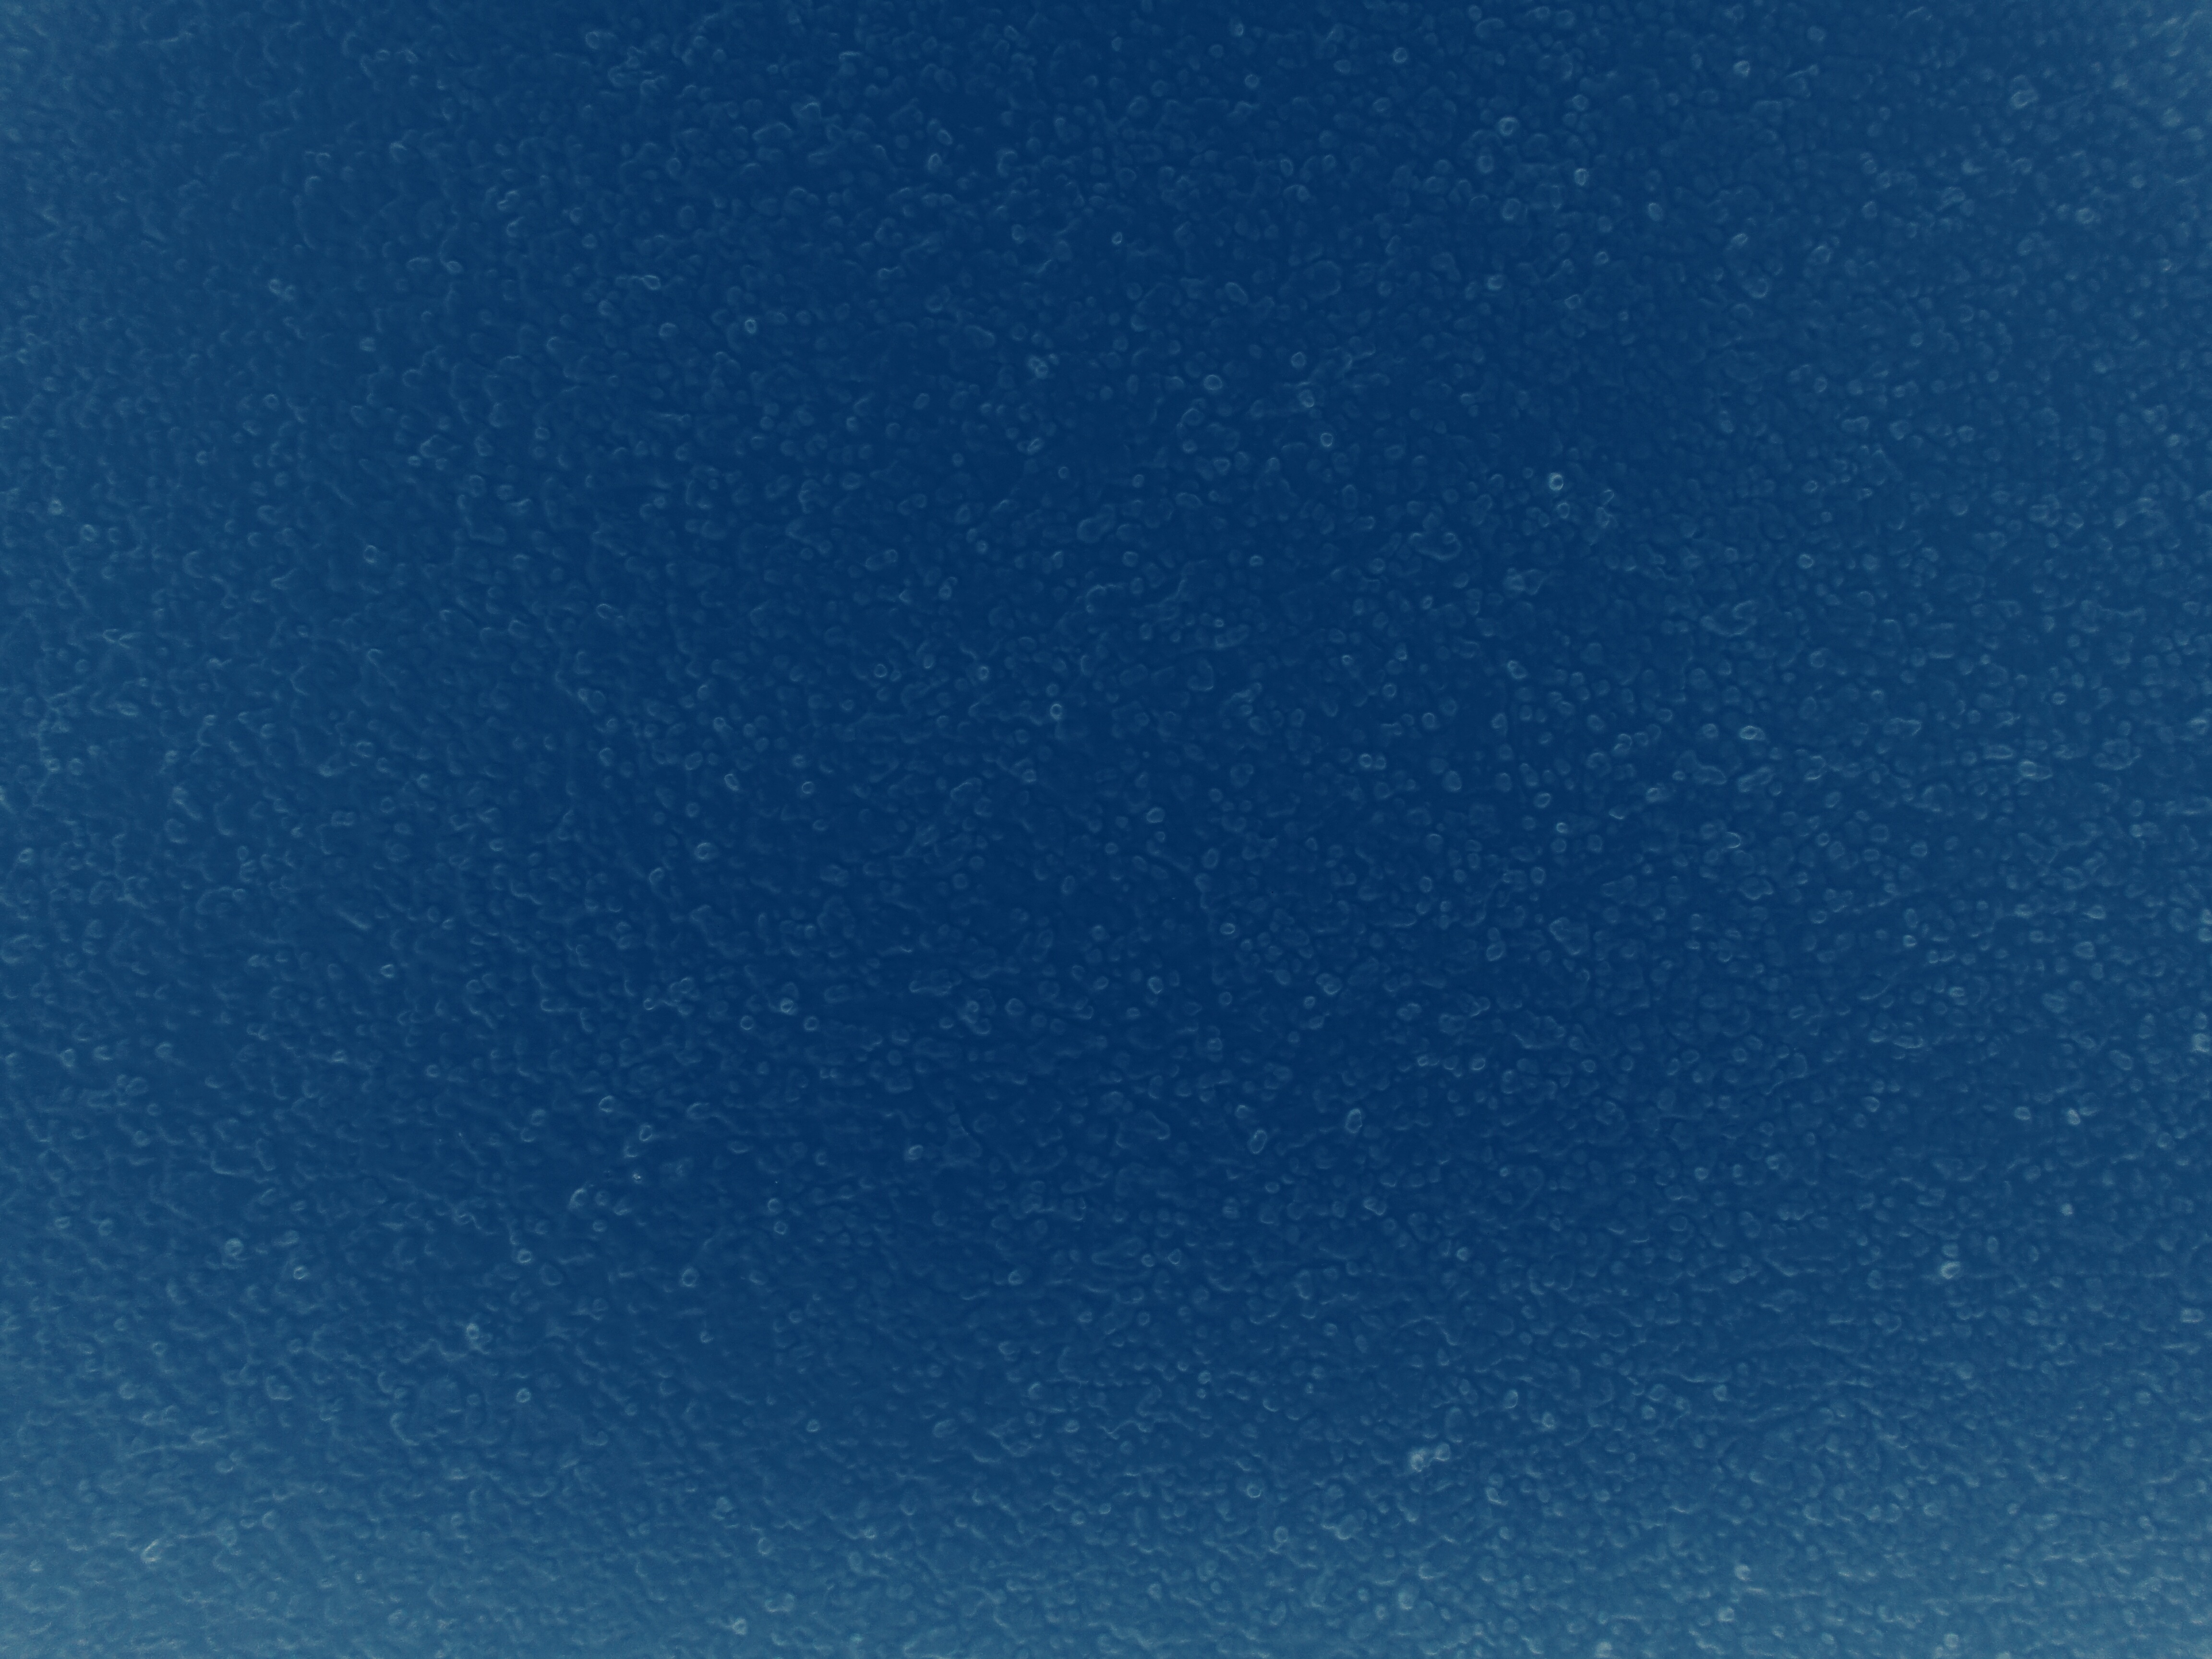
sky, texture, atmosphere, line, desktop, blue, circle, design, graphics, the background, a summary of the, astronomical object, computer wallpaper